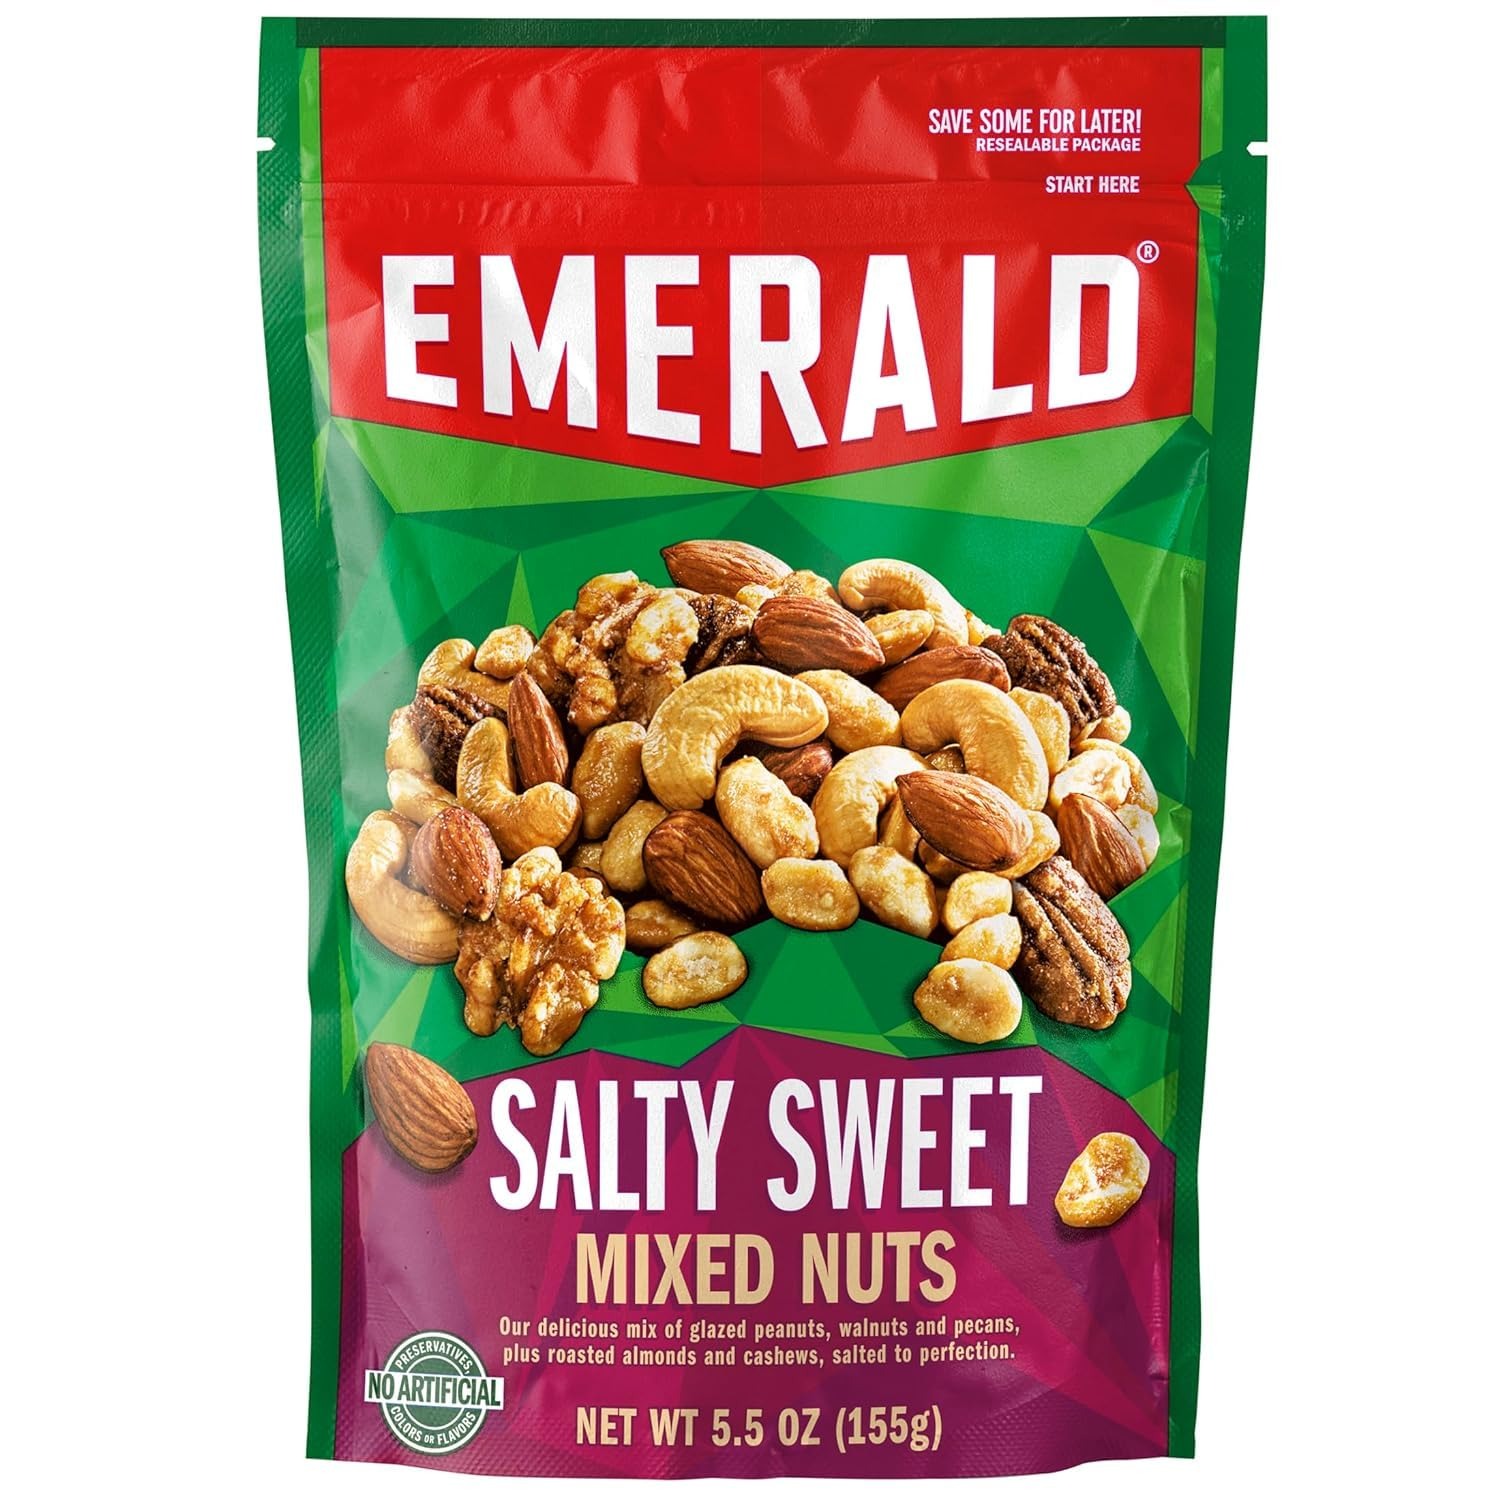
Item Name: Emerald Nuts, Salty Sweet Mixed Nuts, Features Kettle Glazed Peanuts, Almonds, Cashews, Kettle Glazed Walnuts, Kettle Glazed Pecans, 5.5 Oz, Resealable Bag (Pack of 12)
Bullet Point 1: GO DELUXE: Seeking that nutty centerpiece for a party? Emerald Nuts Salty Sweet Mixed Nuts is the satisfying answer. Nuts are the ideal on-the-go, read-to-eat, travel-friendly snack for kids and adults!
Bullet Point 2: ONLY THE GOOD STUFF: We source only the tastiest, highest-quality nuts! Our roasted nuts are Kosher Dairy Certified, non-GMO, and contain no artificial preservatives, flavors or synthetic colors.
Bullet Point 3: A NUTRITIOUS CHOICE: Nuts are the ideal on-the-go, read-to-eat, travel-friendly snack for kids and adults!
Bullet Point 4: NUTTY SATISFACTION: Our secret is in our distinct taste that each nut provides. Bring these along for a snack or lunch at work, school or home! Great for snacking and sharing, these are a must-have for the pantry!
Bullet Point 5: CONVENIENT RESEALABLE BAG: The 5.5 oz stand-up, recloseable pouch ensures ultimate freshness. These assorted nuts feature kettle glazed peanuts, almonds, kettle glazed walnuts, cashews and kettle glazed pecans. Bring these along for a snack or lunch at work, school or home! Ideal for snacking and sharing, these are a must-have for the pantry!
Product Description: When in mixed company, go deluxe! Grabbing a quick snack on the go? Seeking that nutty centerpiece for a party? Your snacking happiness is our greatest concern. That’s why our team of expert Nutologists will never stop pushing to achieve the ultimate in nutty goodness. Emerald sources only the tastiest, highest quality-nuts. Our secret is in our distinct flavor that each nut provides. Whatever the occasion Emerald has the specific nut you are looking for. Since it's non-GMO, Kosher Dairy Certified, and contains no artificial preservatives, flavors or synthetic colors, it's a snack you'll feel good about! These assorted nuts feature kettle glazed peanuts, almonds, kettle glazed walnuts, cashews and kettle glazed pecans!
Value: 66.0
Unit: Ounce

Price: 39.03